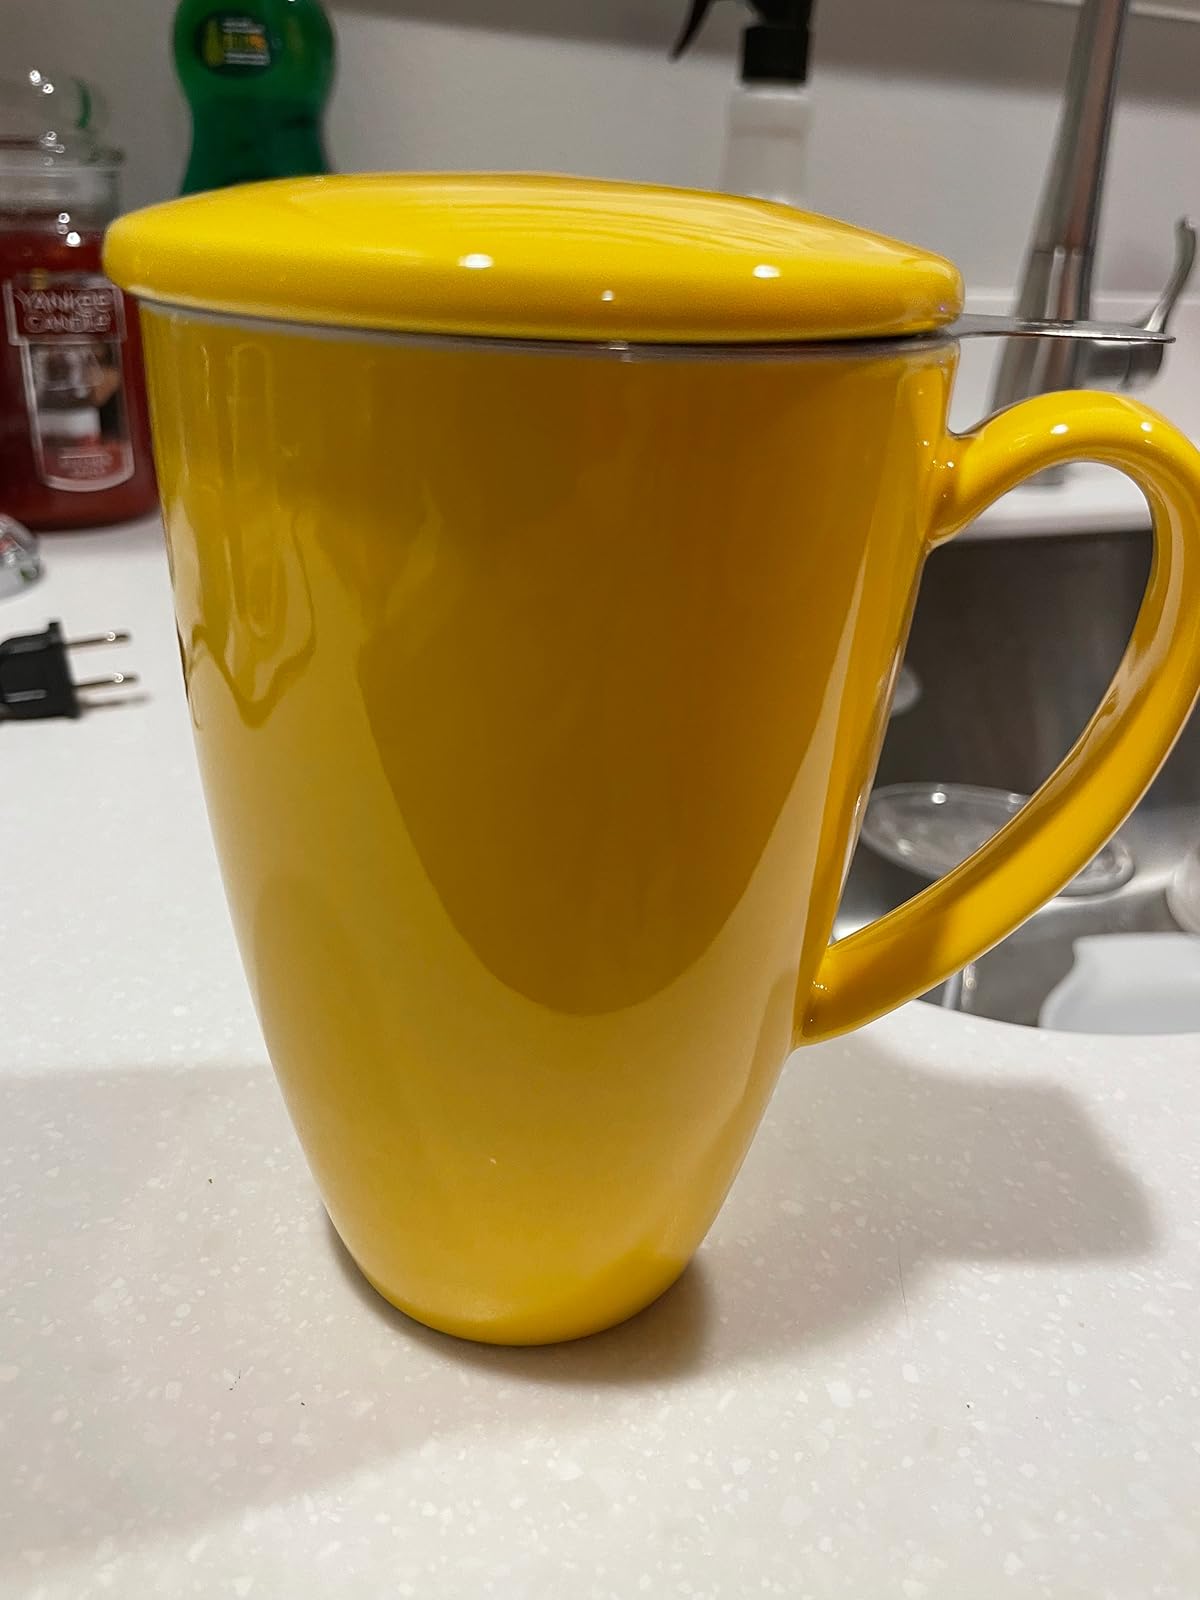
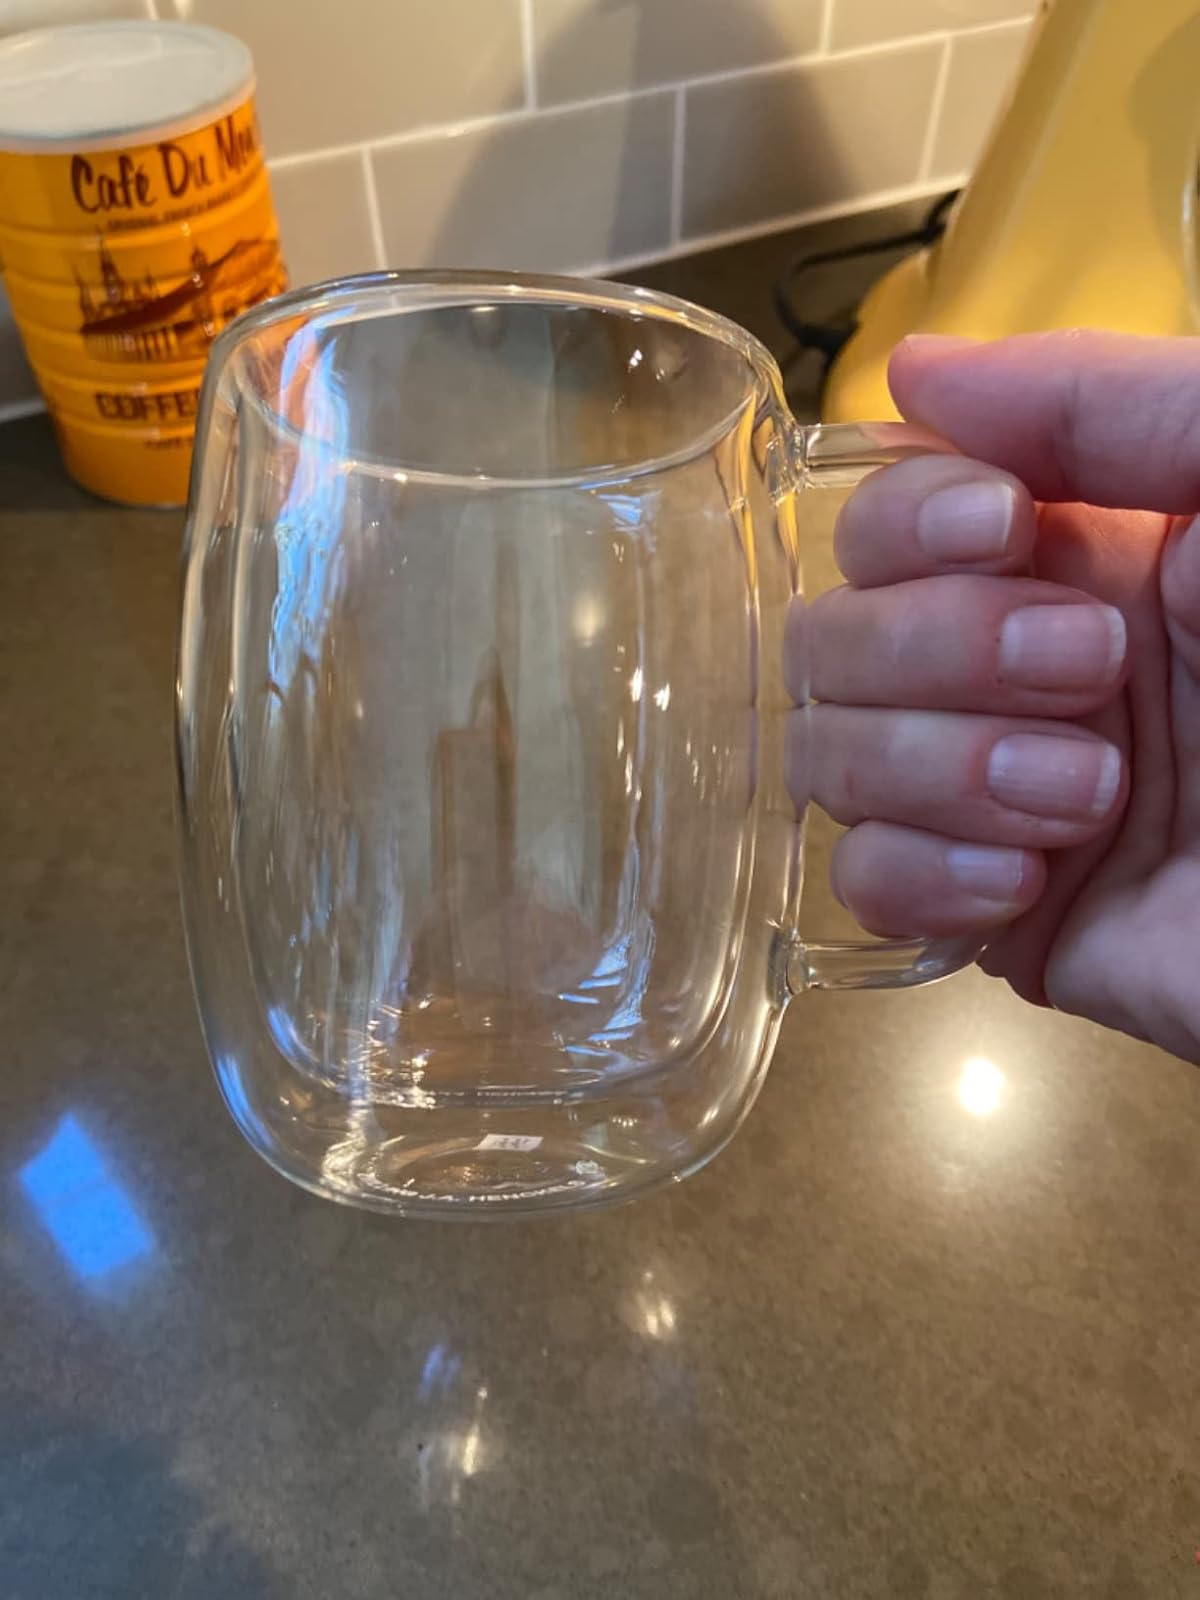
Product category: items_mug
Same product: no